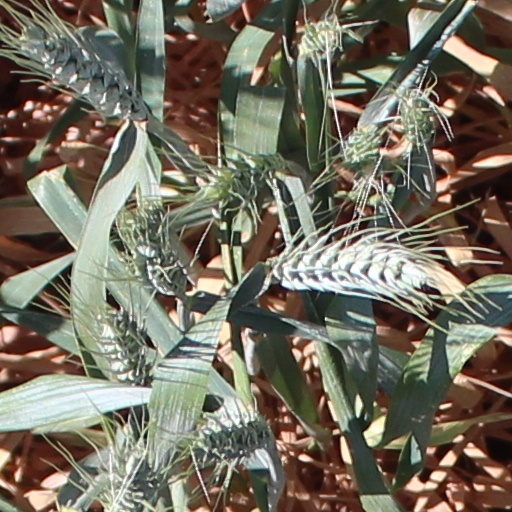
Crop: wheat